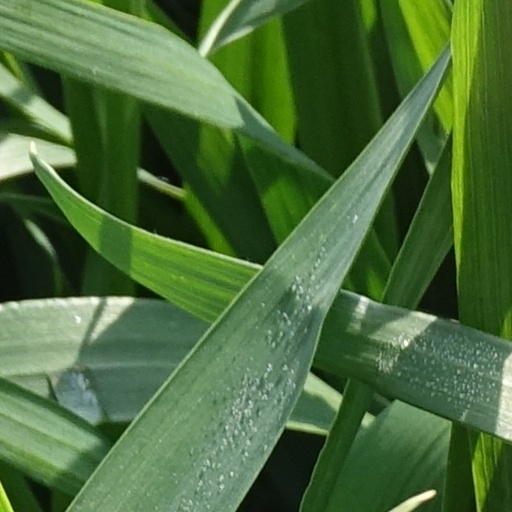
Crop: wheat